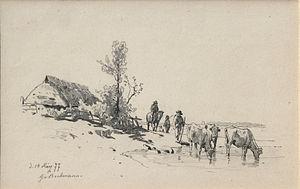
Gregor von Bochmann était un artiste peintre et dessinateur germano-balte qui a étudié à la Kunstakademie Düsseldorf et s'est établi ensuite à Düsseldorf.